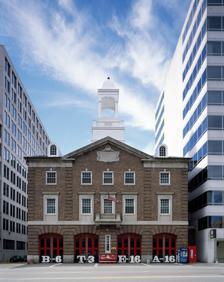
Building: Engine Company 16-Truck Company 3
Country: United States of America
Year built: 1932
United States historic place Engine Company 16-Truck Company 3 U.S. National Register of Historic Places Location 1018 13th St., NW Washington, D.C. Coordinates 38°54′12″N 77°01′47″W / 38.90333°N 77.02972°W / 38.90333; -77.02972 Built 1932 Architect Albert L. Harris Architectural style Federal MPS Firehouses in Washington DC MPS NRHP reference No. 11000281 Added to NRHP May 18, 2011 Engine Company 16-Truck Company 3 is a fire station and a historic structure located in the Downtown area of Washington, D.C. It was listed on both the District of Columbia Inventory of Historic Sites and on the National Register of Historic Places in 2011.  The three-story brick building was designed by Albert L. Harris and built in 1932. References